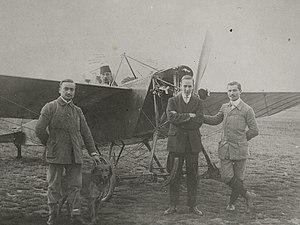
L’histoire de l’armée ottomane peut être divisée en cinq périodes principales. Les bases de ce qu'elle deviendra sont posées entre 1299 avec la fondation de l'empire ottoman et 1453. La « période classique » débute en 1451 avec le couronnement du sultan Mehmed II, jusqu'à la paix de Zsitvatorok en 1606. Les réformes militaires couvrent une période qui s'étend de 1606 à 1826, où l'armée ottomane entre dans ce qui est appelé la « période moderne » jusqu'au milieu du XIXᵉ siècle. Le déclin de l'empire et de son armée commence en 1861 avec le règne du sultan Abdülaziz et s'effondre en 1918 après l'armistice de Moudros.